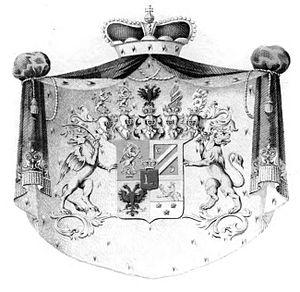
Esterházy est le patronyme d'une importante et ancienne famille de la noblesse hongroise.